Jim Caldwell (American football)

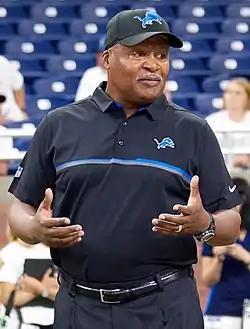
Caldwell with the Detroit Lions in 2016

James Caldwell (born January 16, 1955) is an American football coach who is a senior assistant for the Carolina Panthers of the National Football League (NFL). He previously served as the head coach of the Indianapolis Colts from 2009 to 2011 and Detroit Lions from 2014 to 2017. As an assistant coach, Caldwell was the assistant head coach and quarterbacks coach for the Colts team that won Super Bowl XLI and the offensive coordinator for the Baltimore Ravens team that won Super Bowl XLVII.